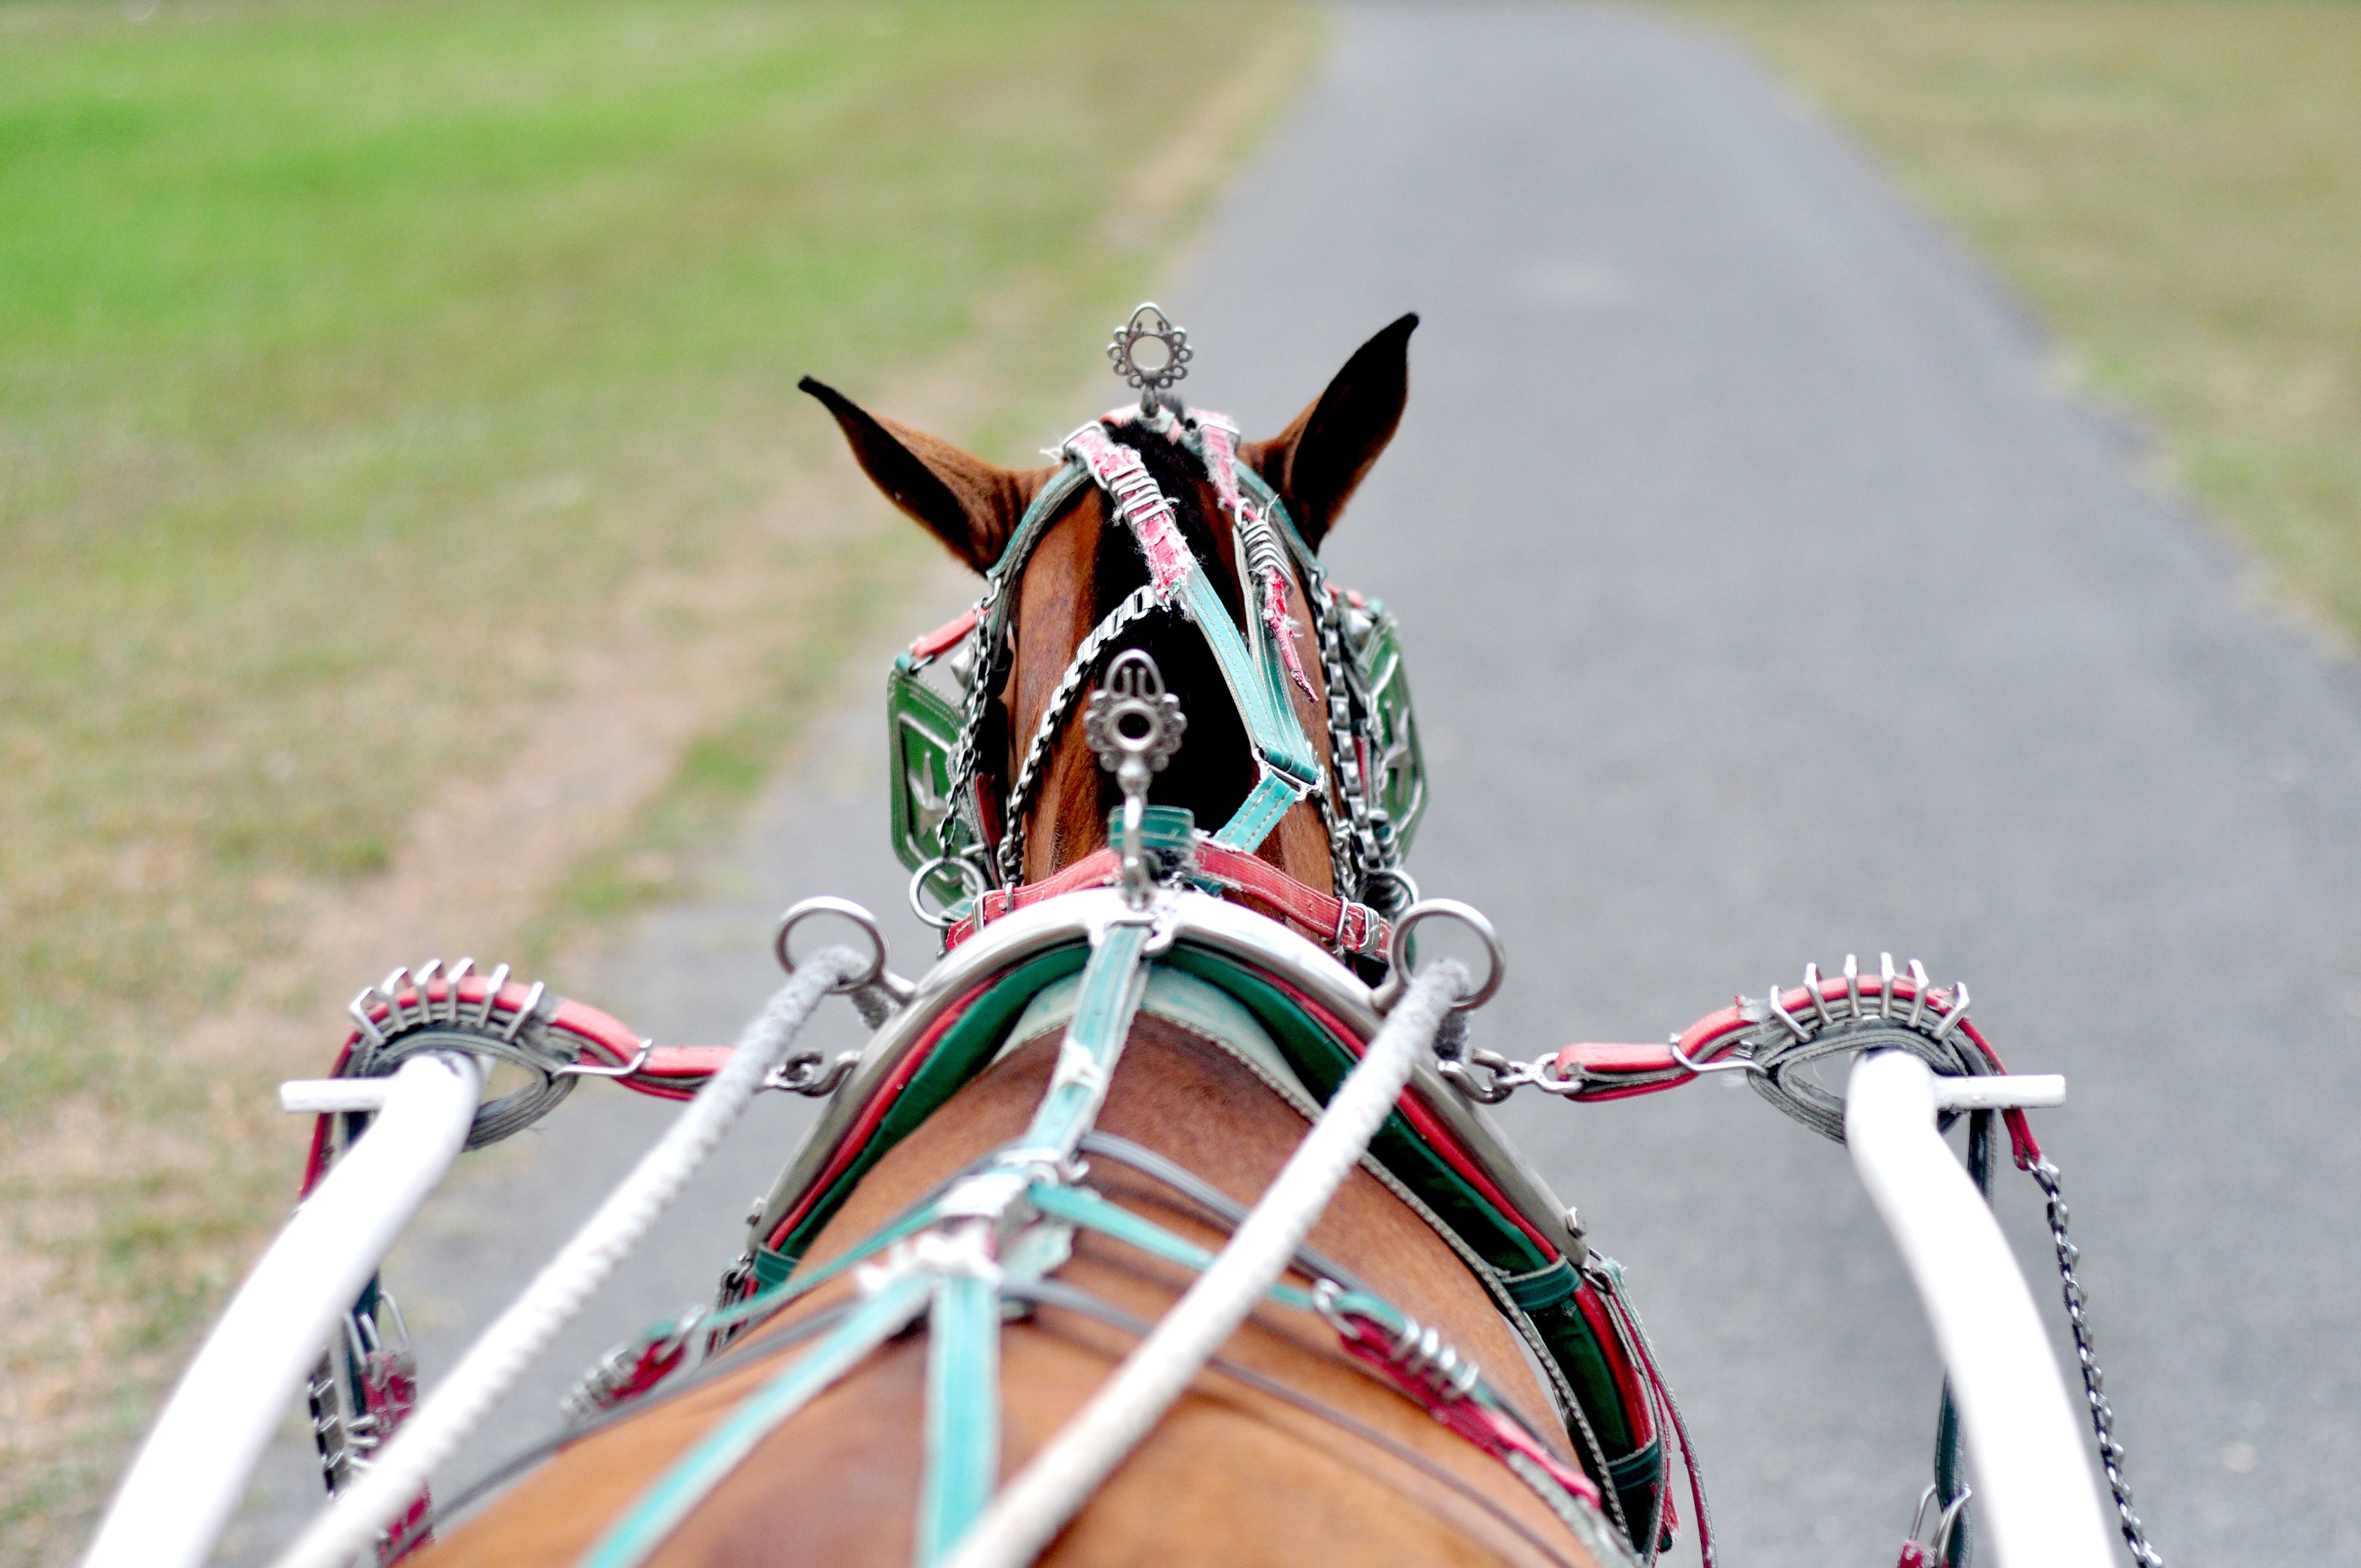
bicycle, vehicle, sports equipment, mountain bike, cycling, race, sports, racing, bicycle frame, cycle sport, cyclo cross bicycle, cyclo cross, bicycle racing, road bicycle, racing bicycle